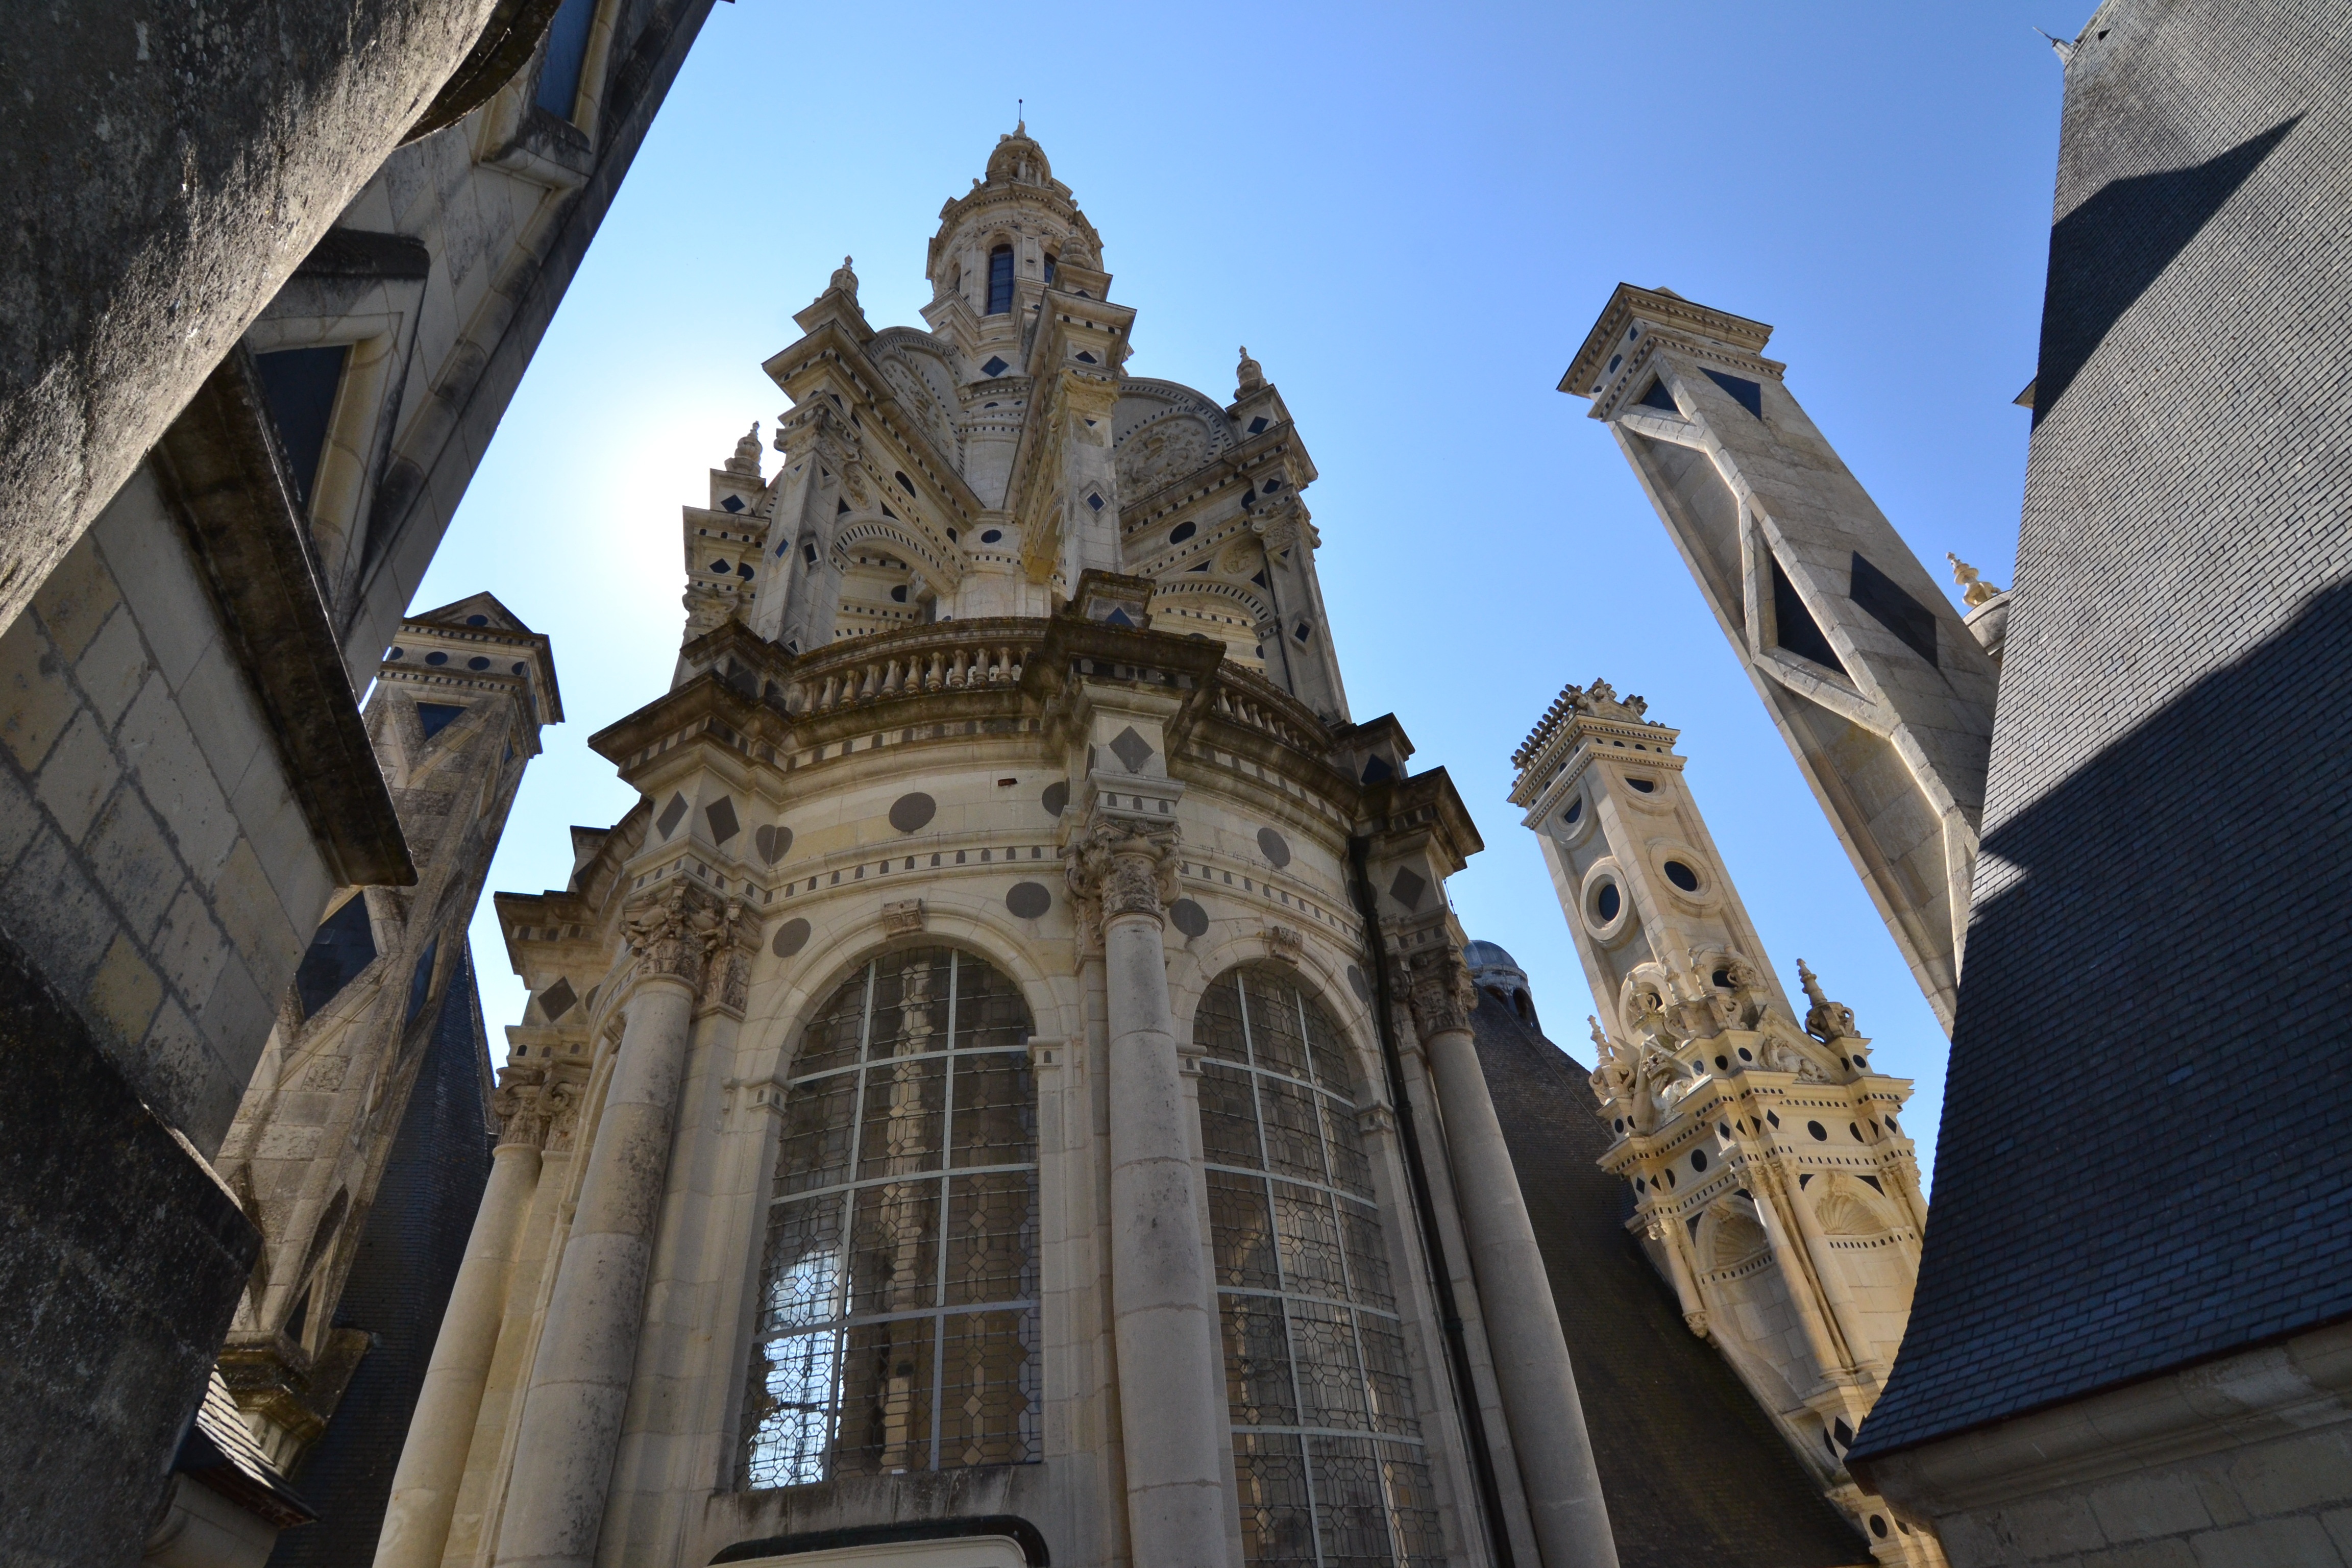
lighthouse, architecture, building, monument, france, lantern, tower, landmark, facade, cathedral, tourism, place of worship, spire, chambord, loire valley, high chimney, slate roof, chateau de chambord, ch teaux de la loire, ancient history, roof of the castle